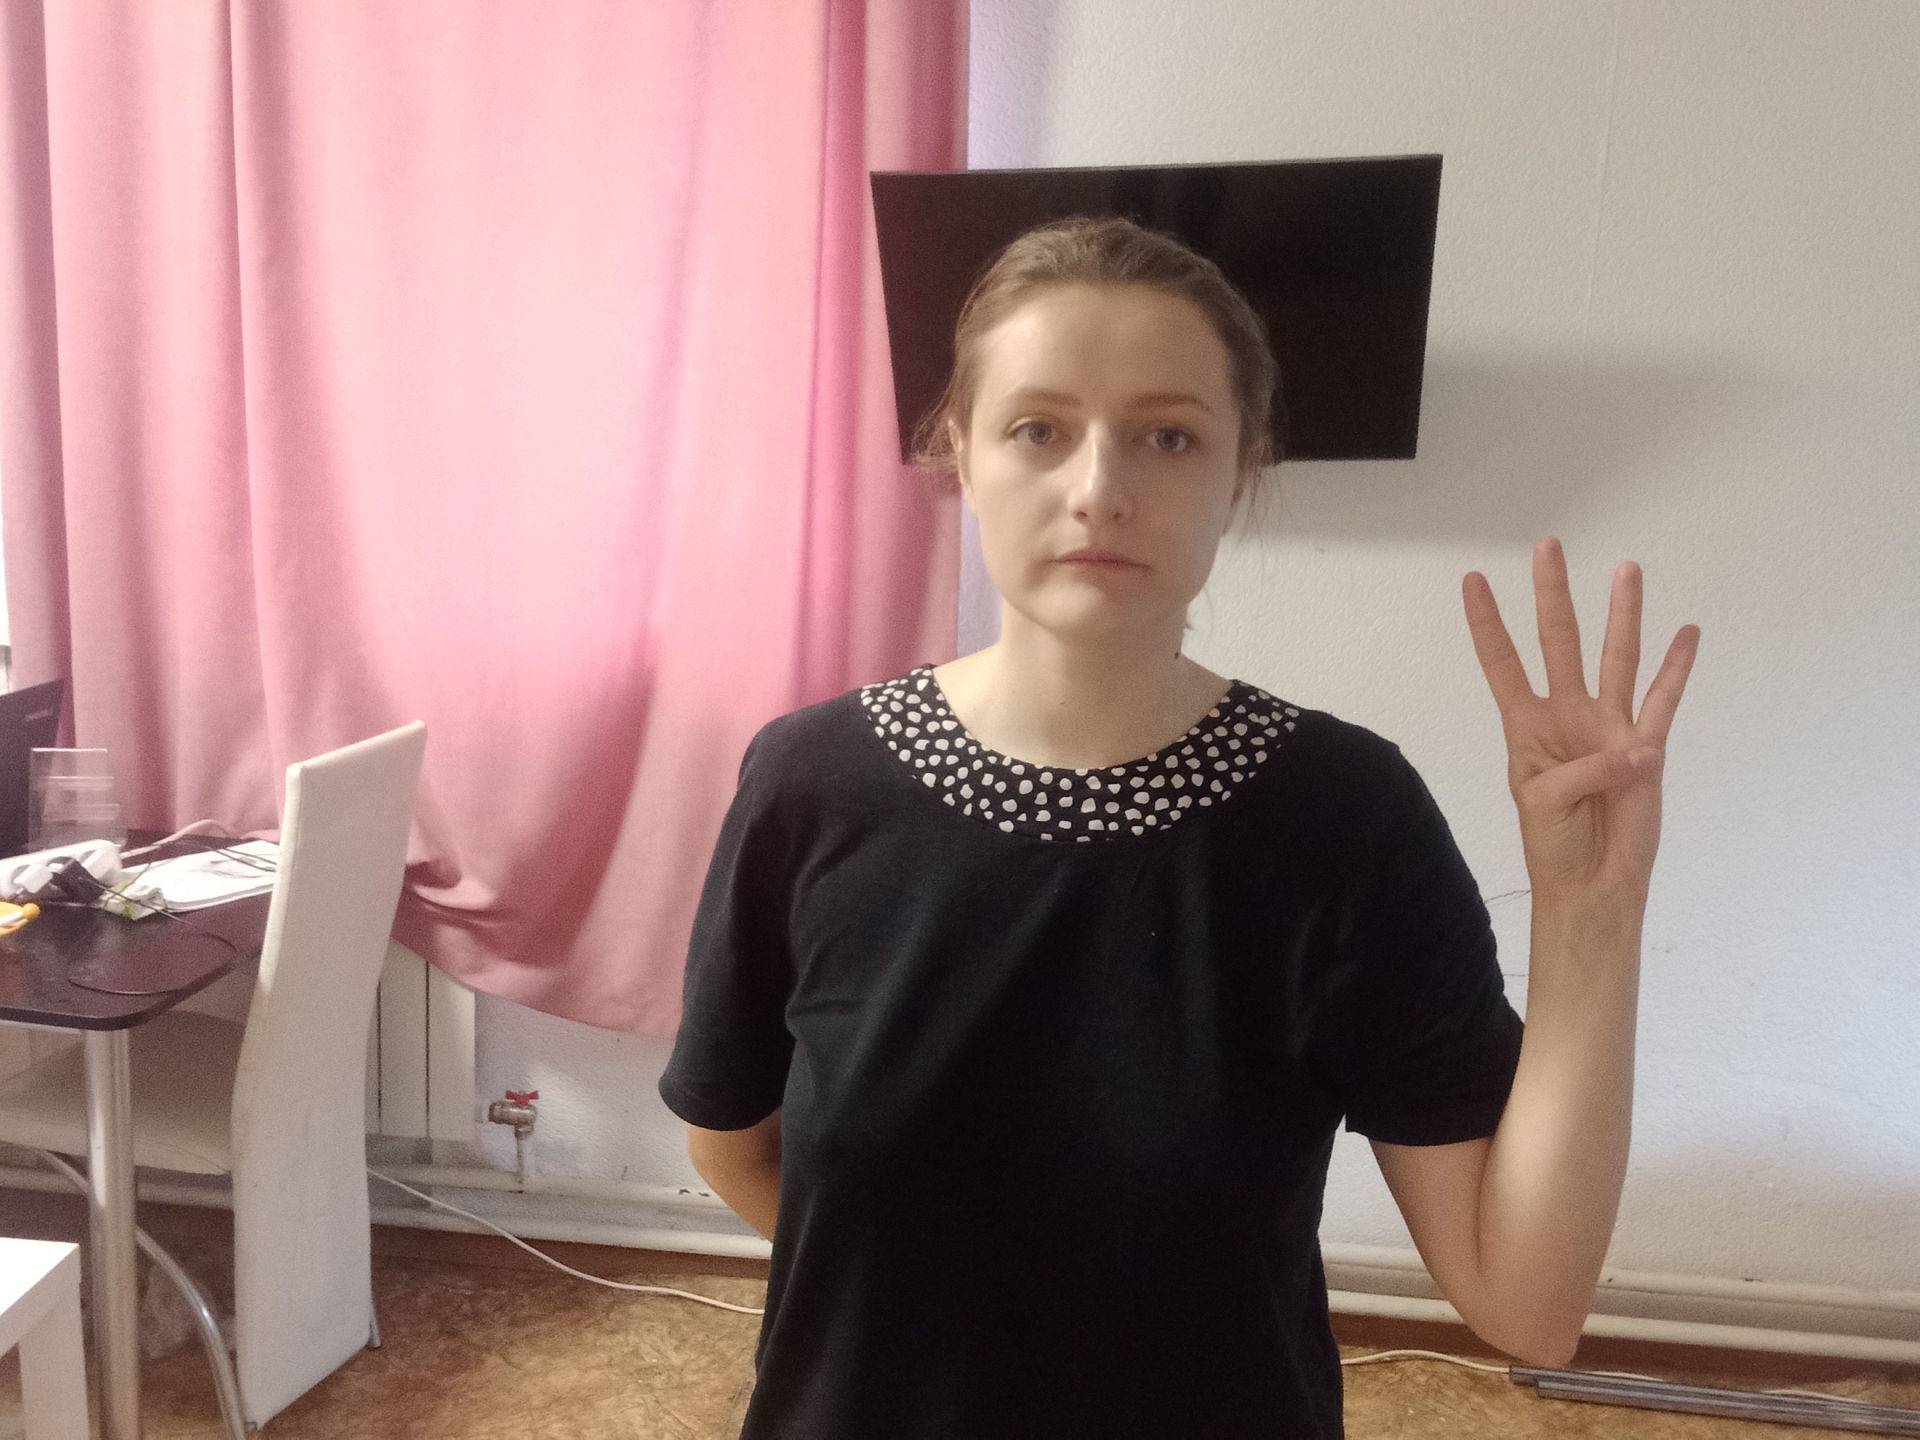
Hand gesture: four